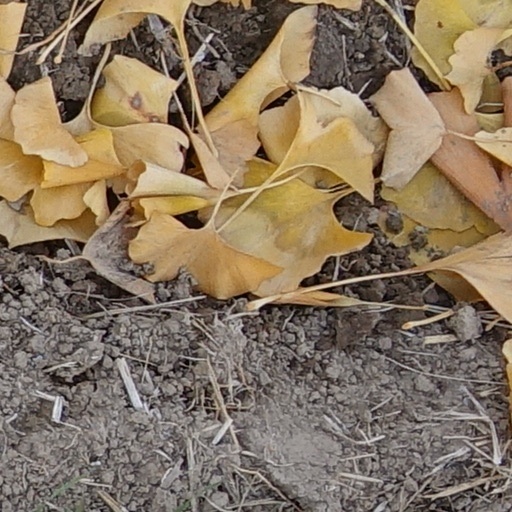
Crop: wheat